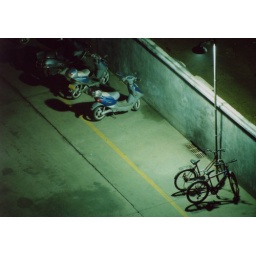
bikes under a street lamp